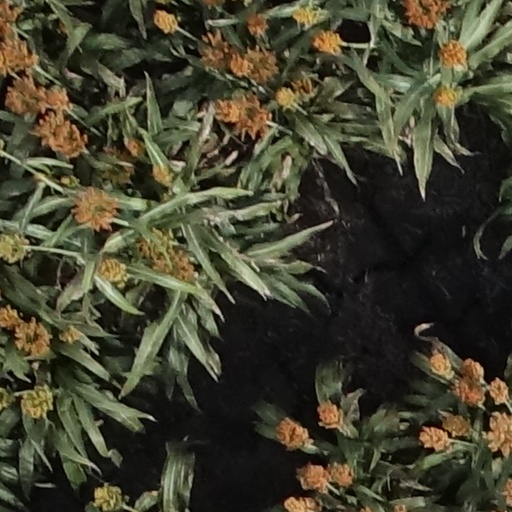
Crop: sorghum